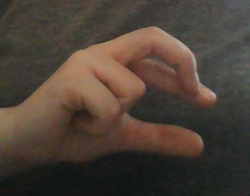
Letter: thal